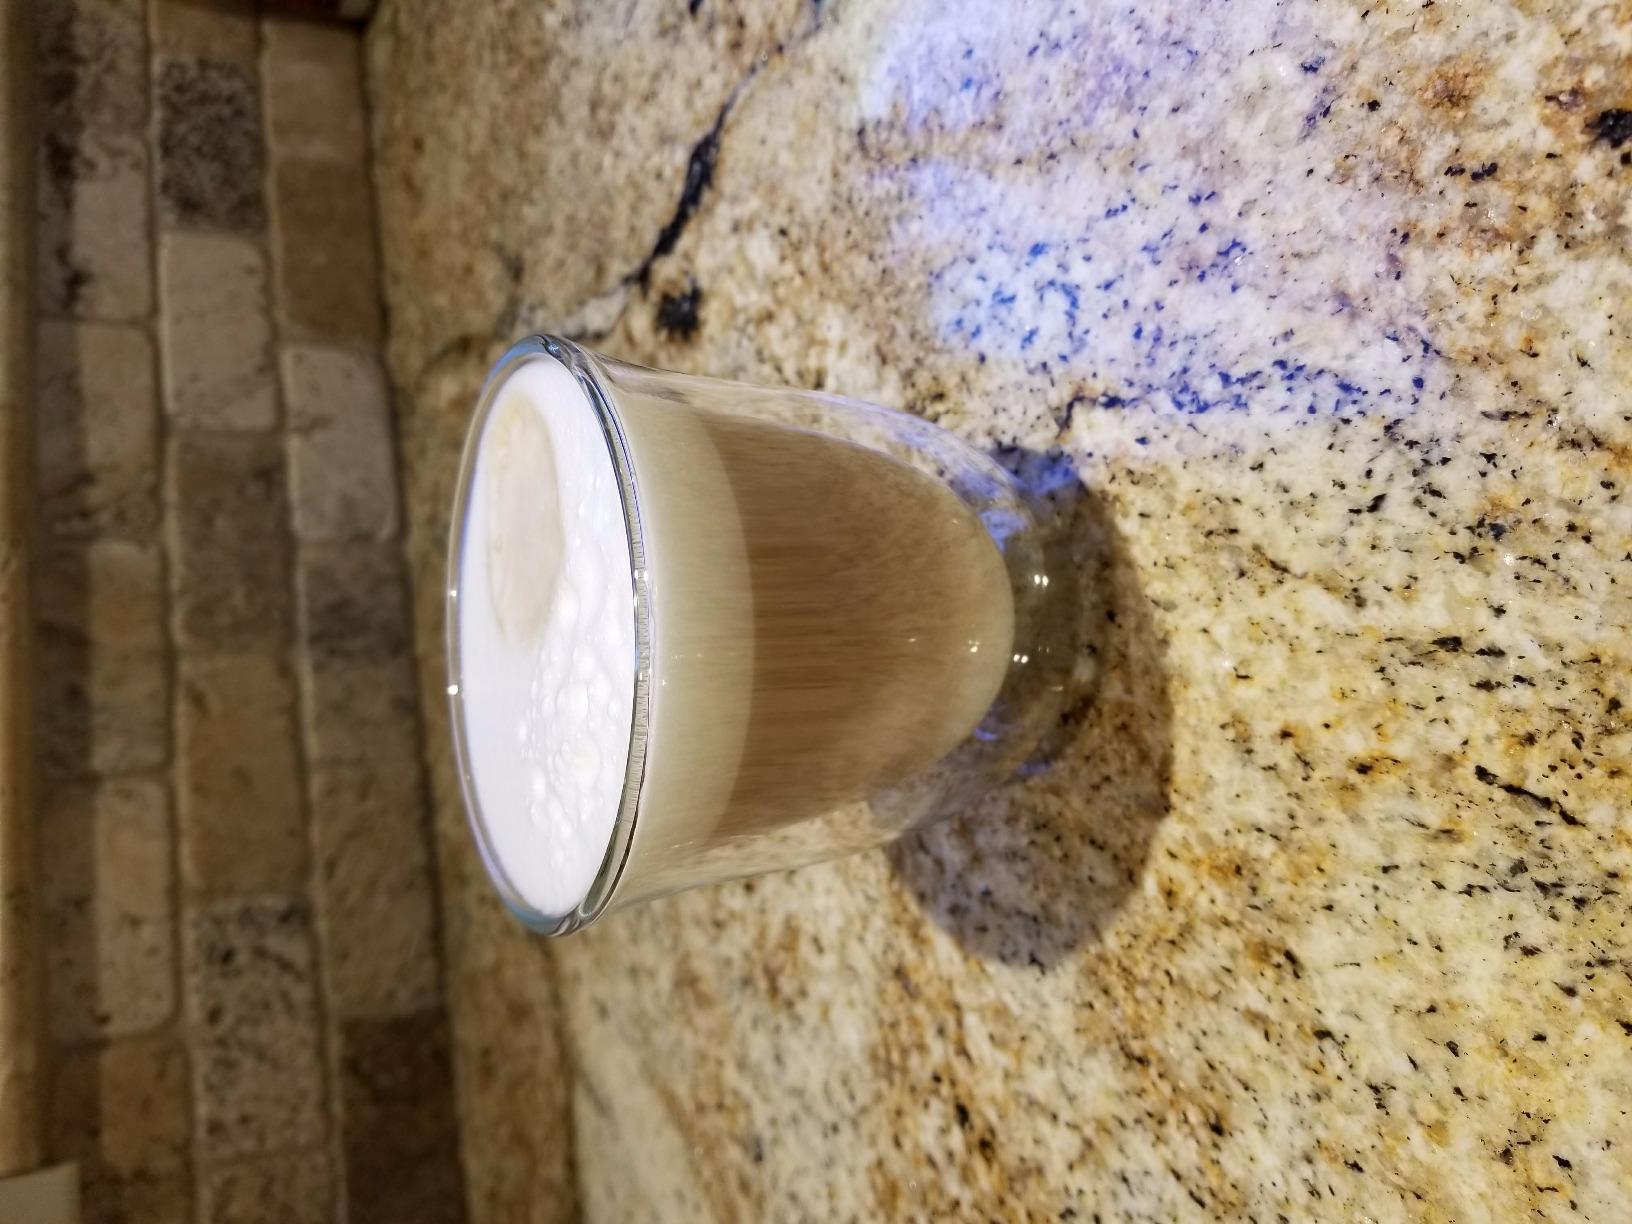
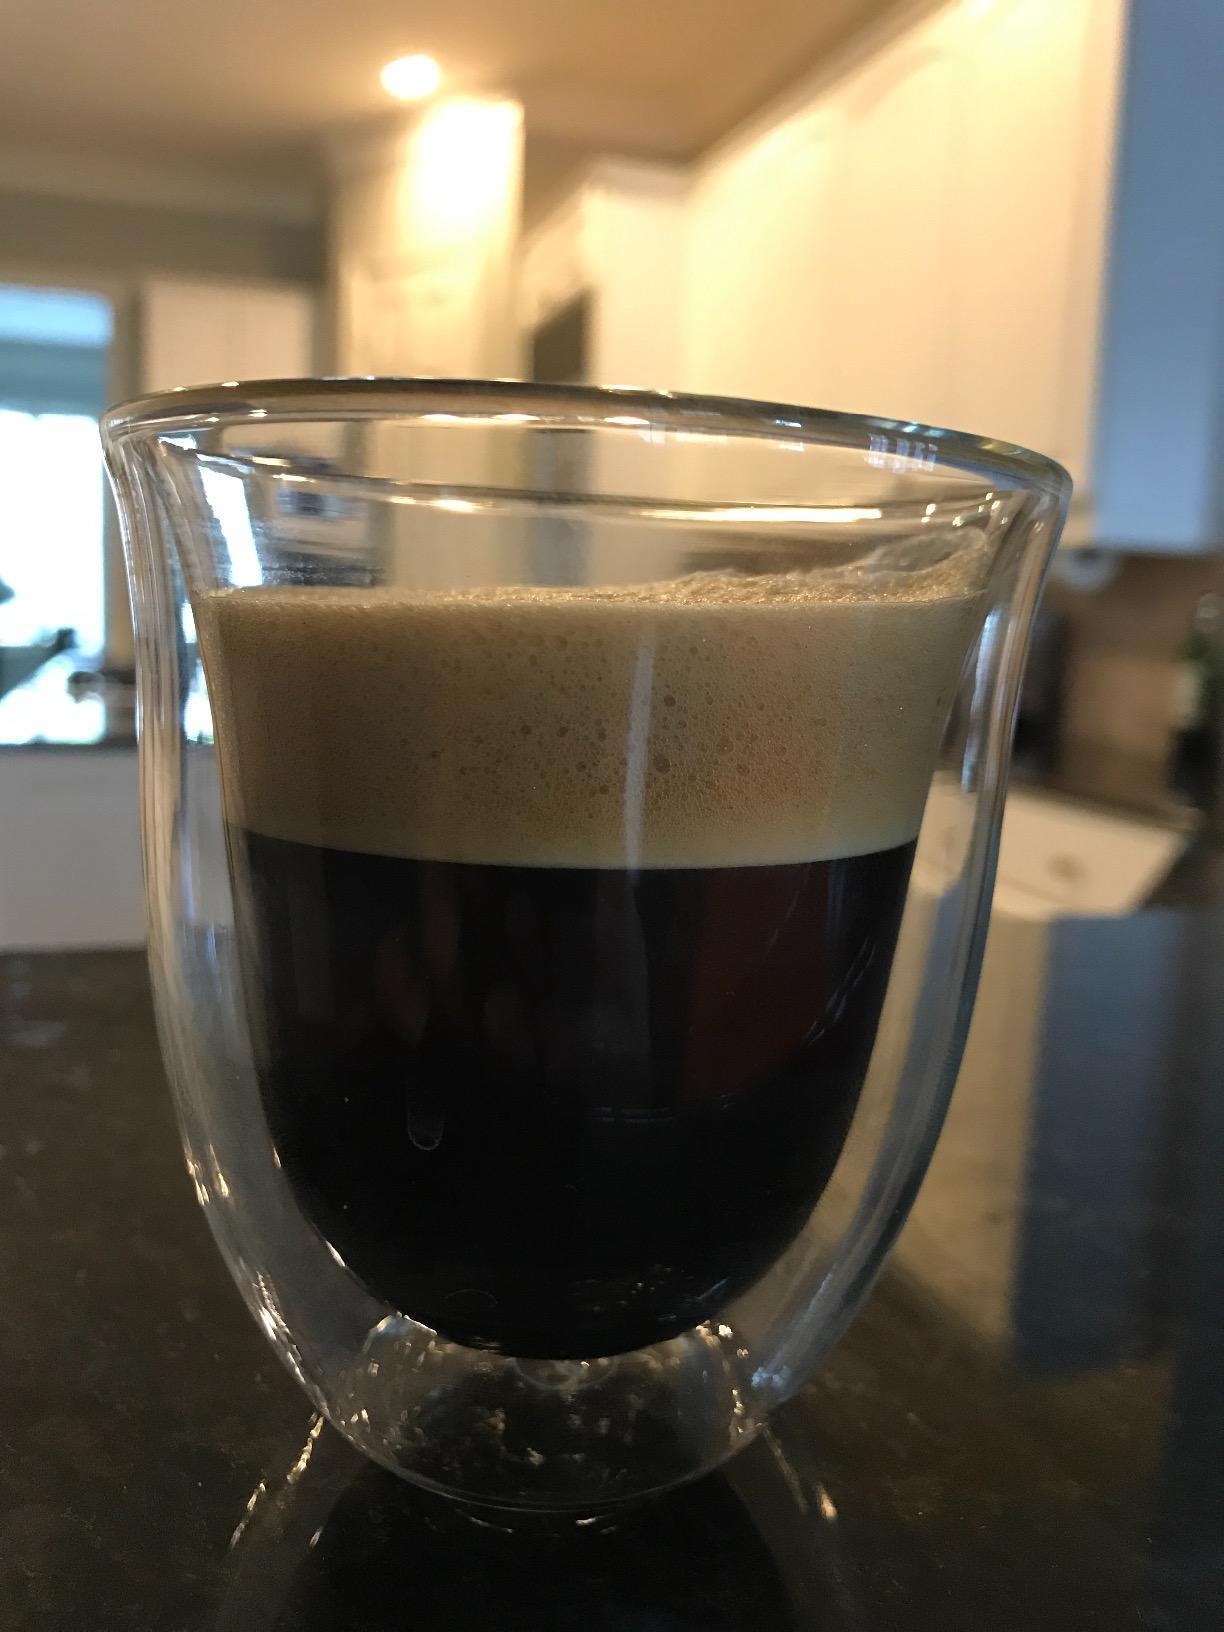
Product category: items_mug
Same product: yes